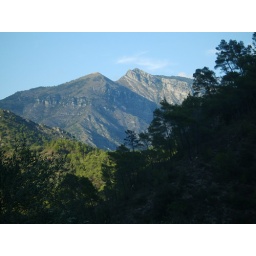
A view of the mountains from our vacation house near Olivetta San Michele.